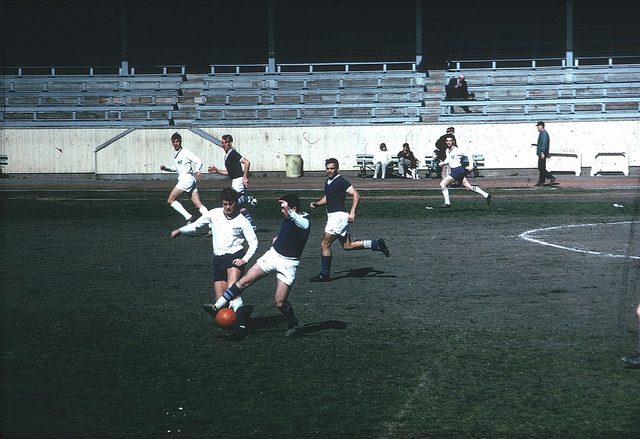
những người đàn ông đang tranh chấp bóng ở trên sân